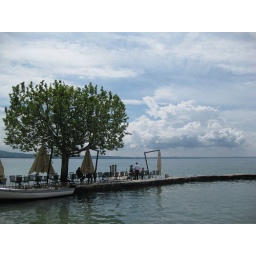
The tree in the Garda lake